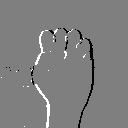
ASL letter: s